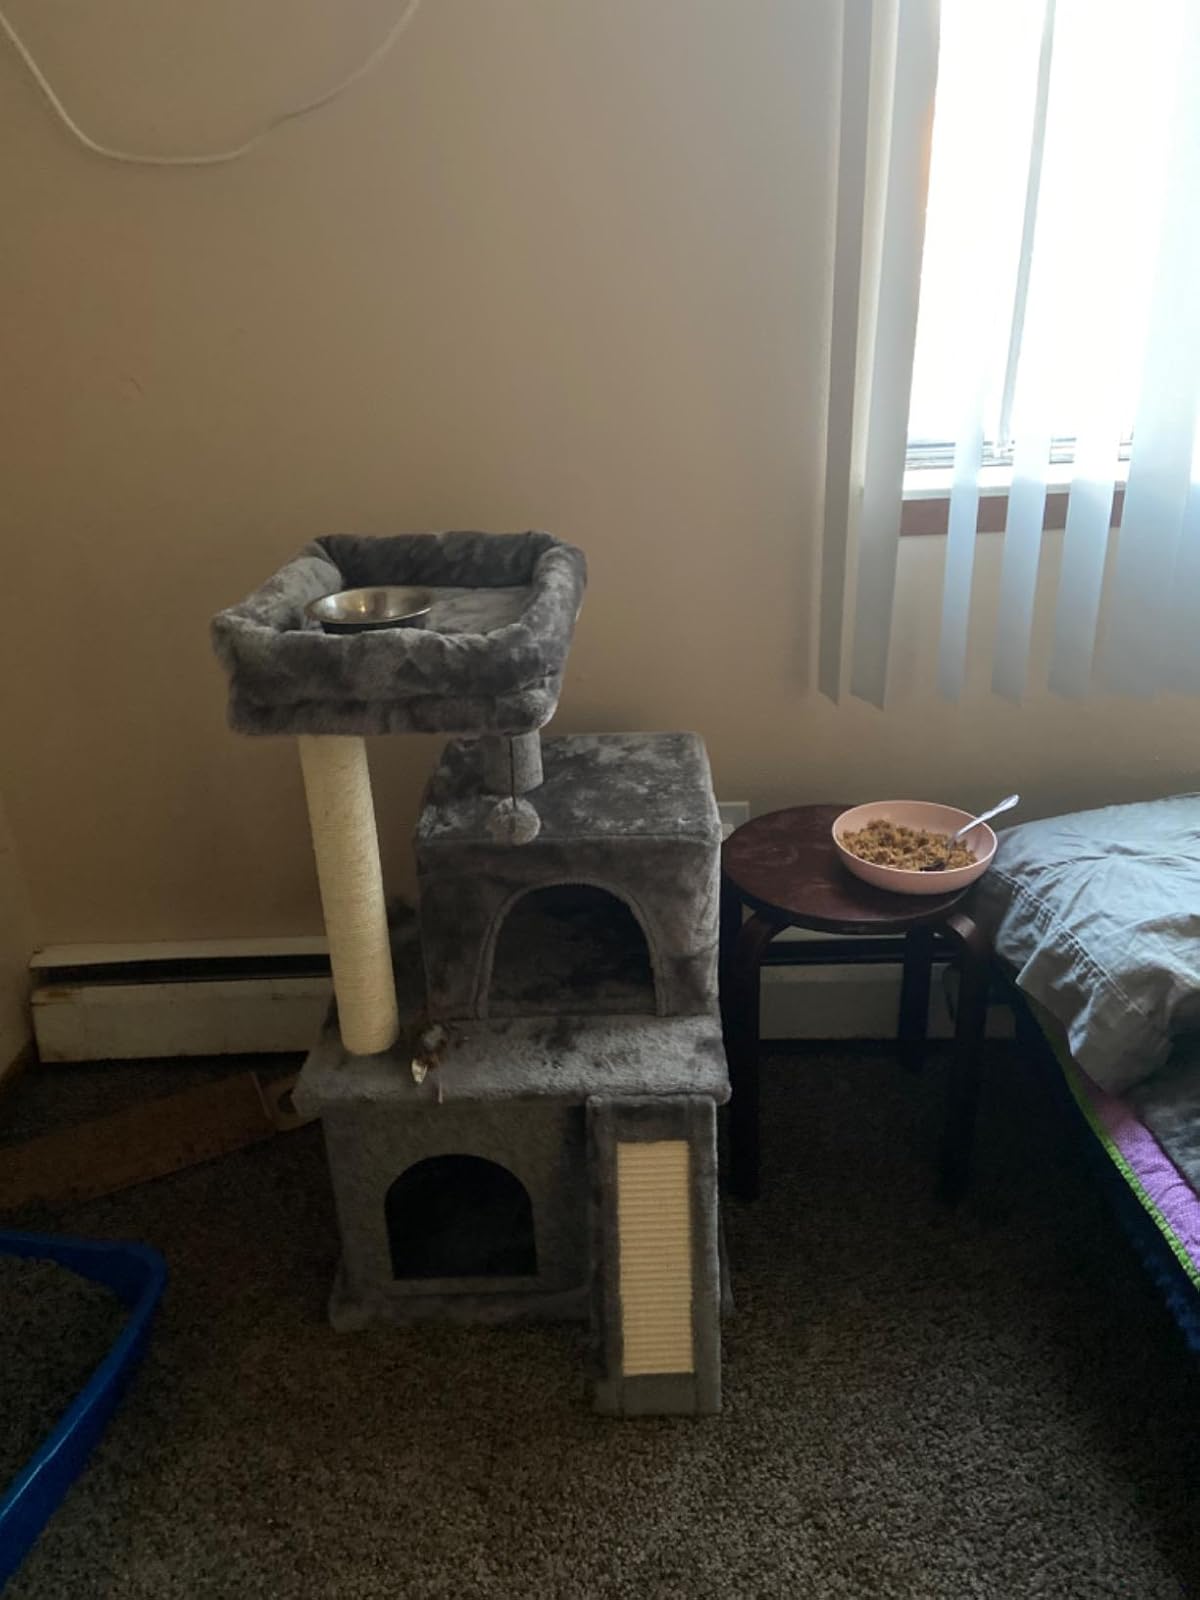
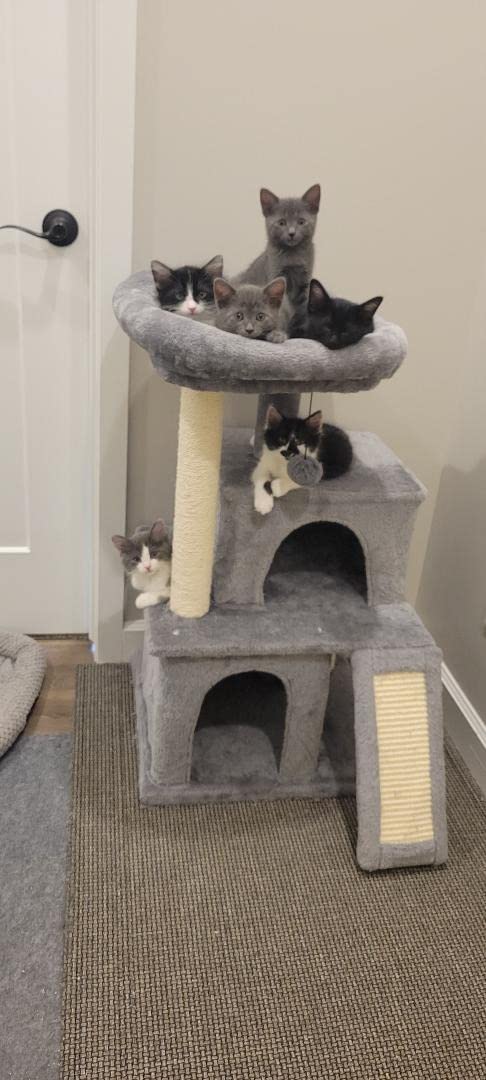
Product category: items_cat tree
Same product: yes